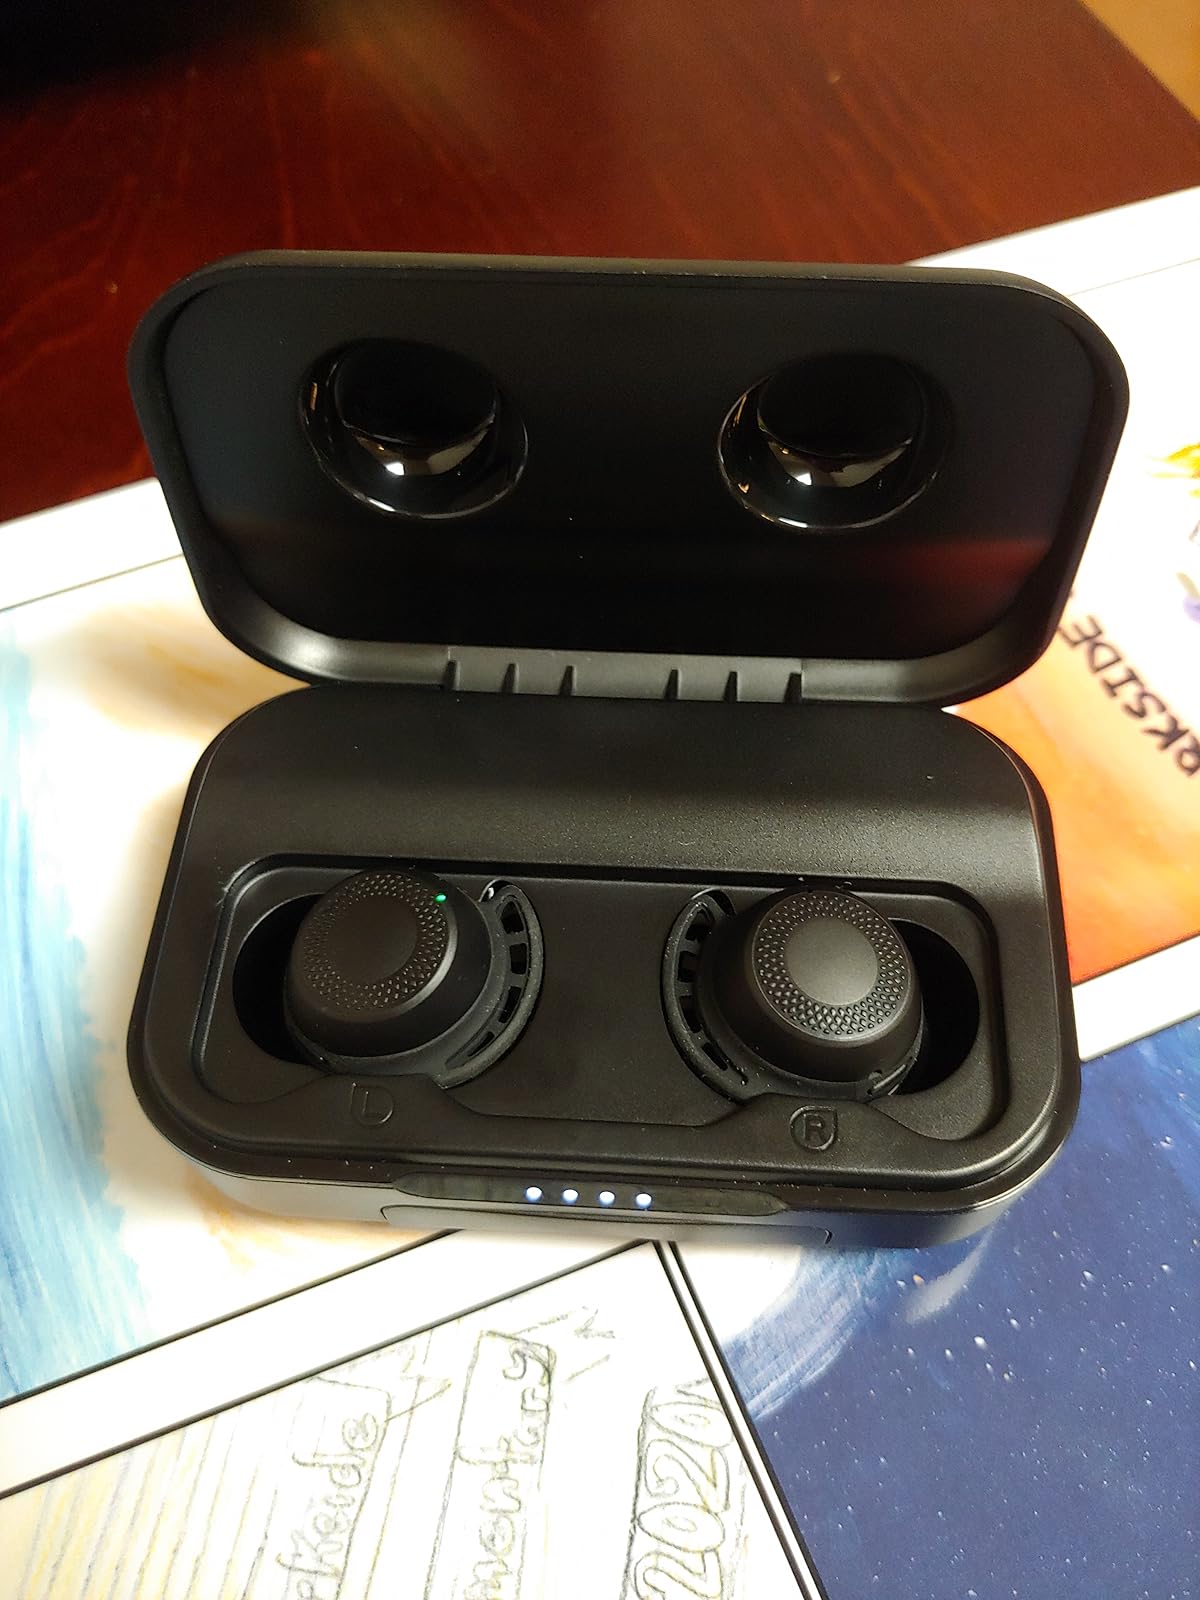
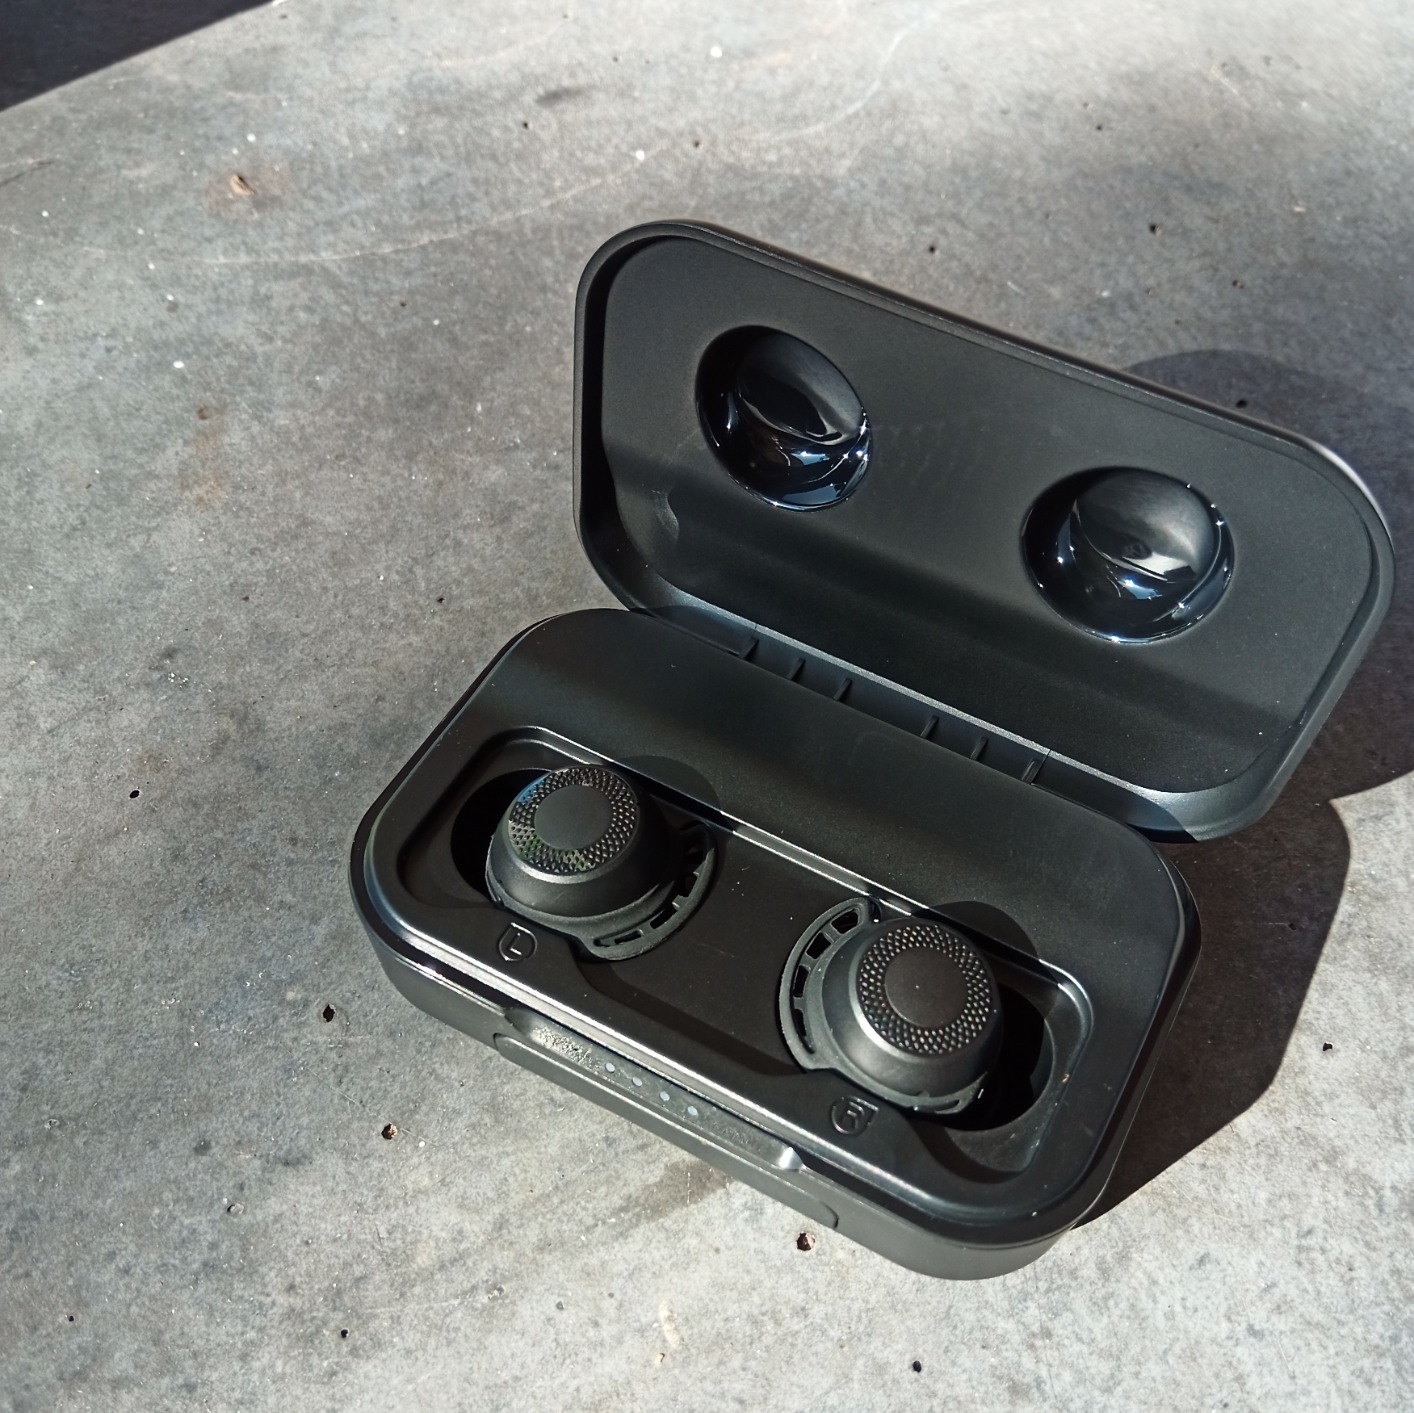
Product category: earbuds
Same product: yes